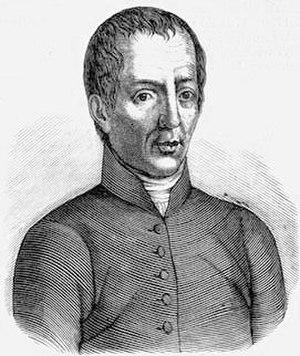
György Pray ou George Pray est un abbé jésuite, libraire d'université et historien hongrois.